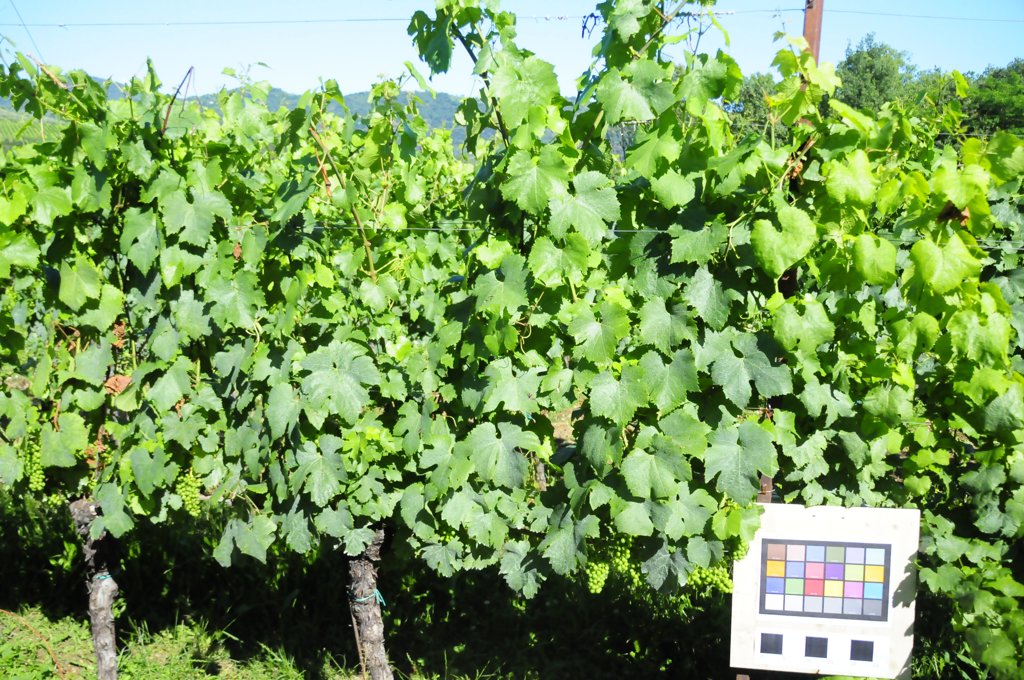
Berries visible: 204
Grape clusters: 6